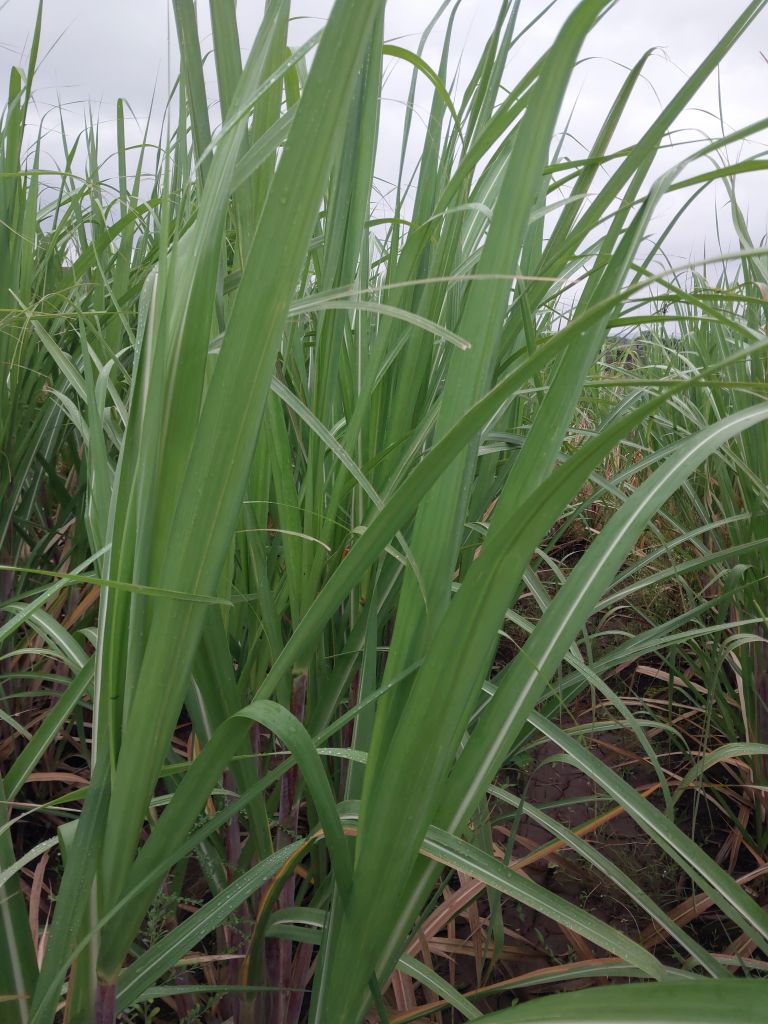
Label: Healthy